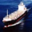
Label: ship